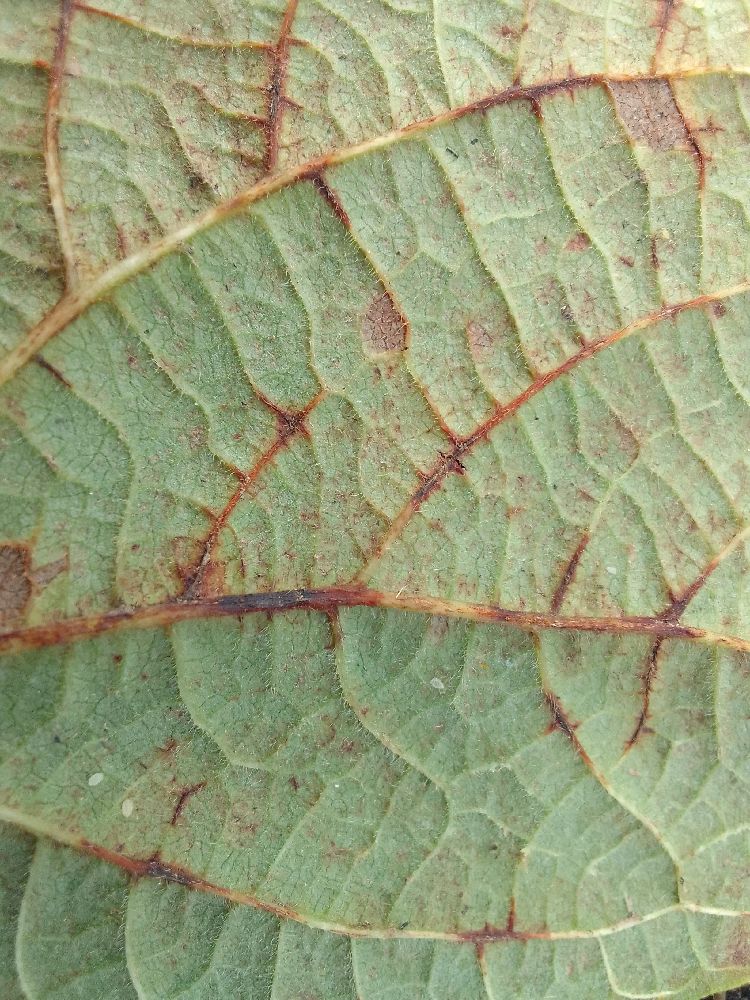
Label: anthracnose